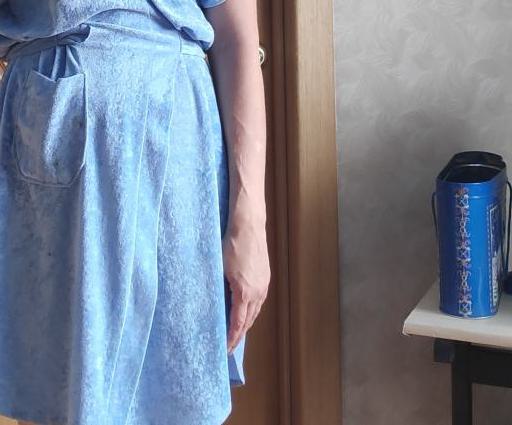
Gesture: no_gesture